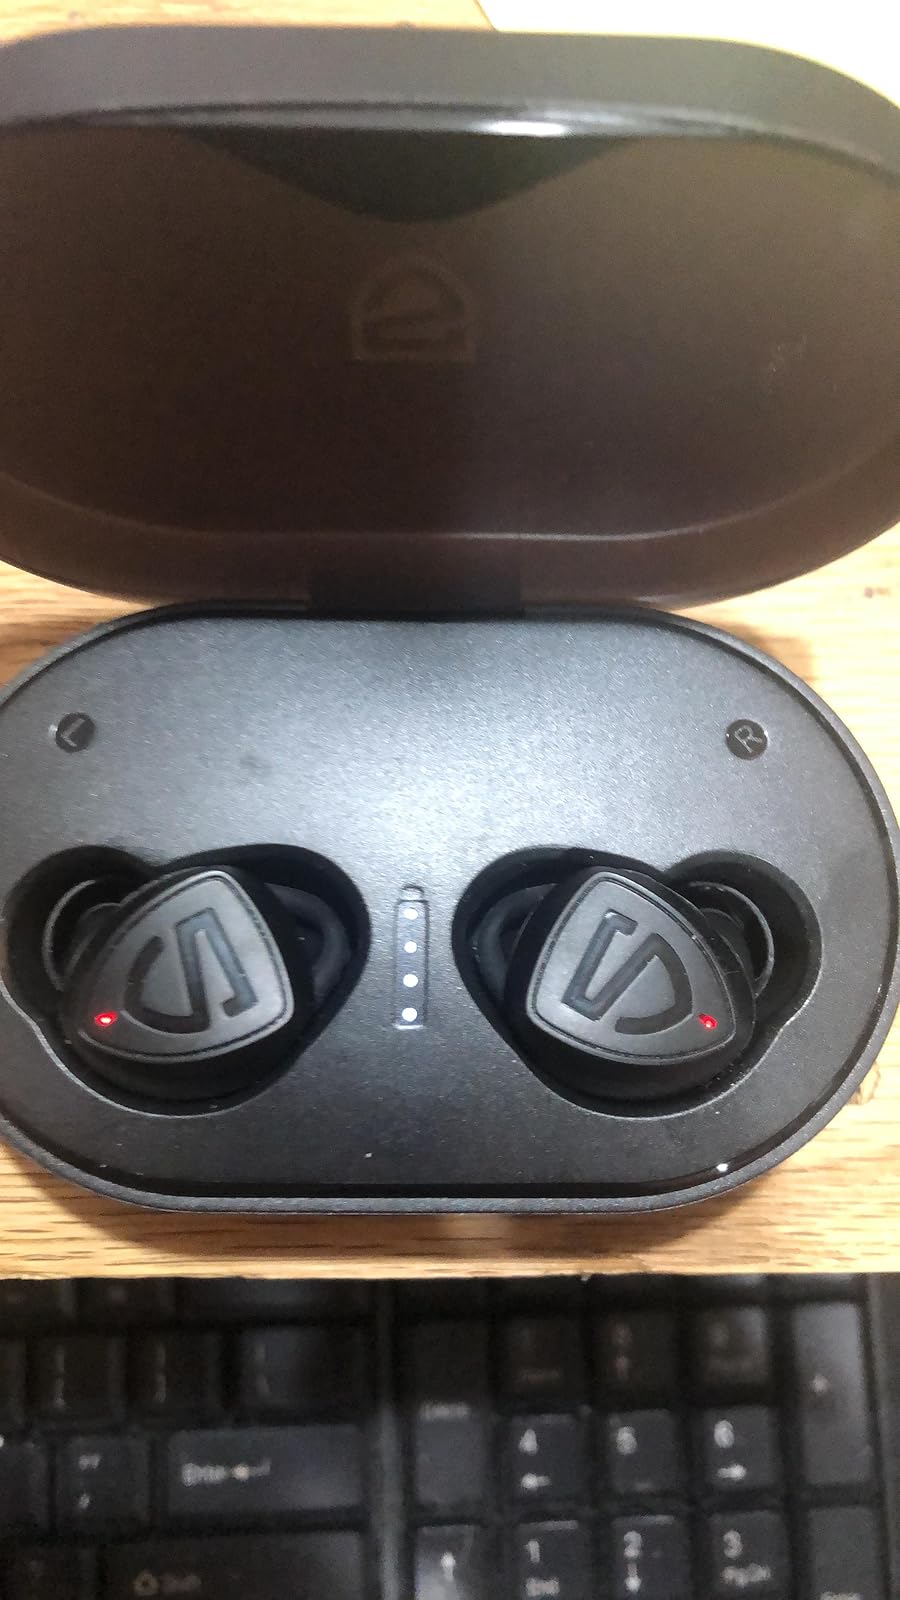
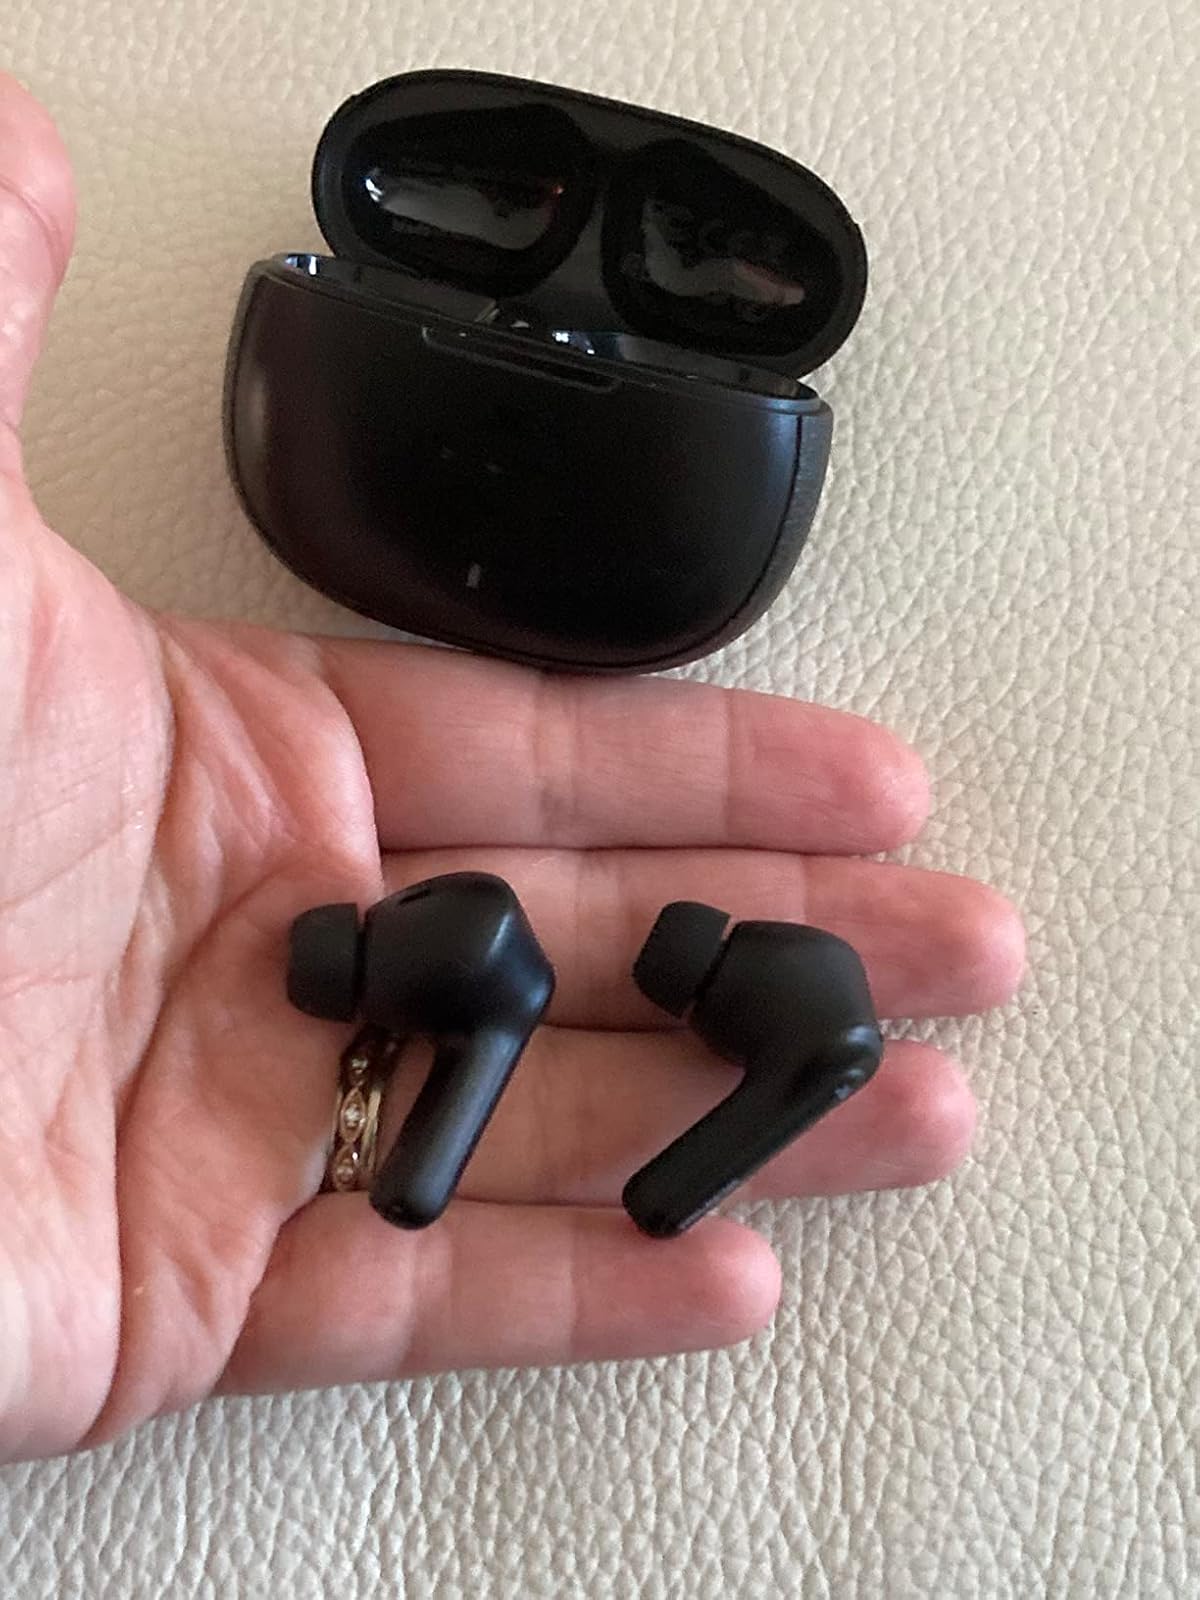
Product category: earbuds
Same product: no